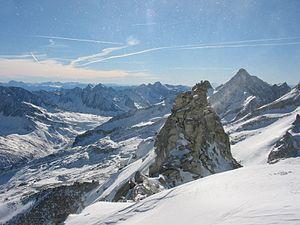
Snowpiercer, le Transperceneige est un film de science-fiction sud-coréen coécrit et réalisé par Bong Joon-ho, sorti en 2013. Inspiré de la bande dessinée française Le Transperceneige, c'est le premier long-métrage en anglais du réalisateur, soit à peu près 15 % en coréen et 85 % en anglais.